Wolf hunting with dogs

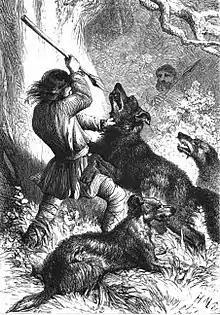
An Anglo-Saxon wolf hunt, as illustrated in "The British wolf-hunters: A Tale of England in the Olden Time", an 1859 novel by Thomas Miller.

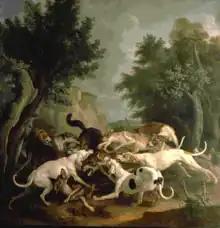
"The Wolf Hunt", Alexandre-François Desportes

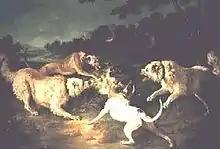
"Wolf hunt" by Jean-Baptiste Oudry, portraying a wolf attacked by sighthounds and mastiffs

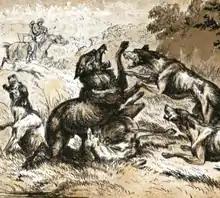
"Death struggle" (1875), Henry Hope Crealock

Accounts as to how wolves react to being attacked by dogs vary, though John James Audubon wrote that young wolves generally show submissive behaviour, while older wolves fight savagely. As wolves are not as fast as smaller canids such as coyotes, they typically run to a low place and wait for the dogs to come over from the top and fight them. Theodore Roosevelt stressed the danger cornered wolves can pose to a pack of dogs in his "Hunting the Grisly and Other Sketches":